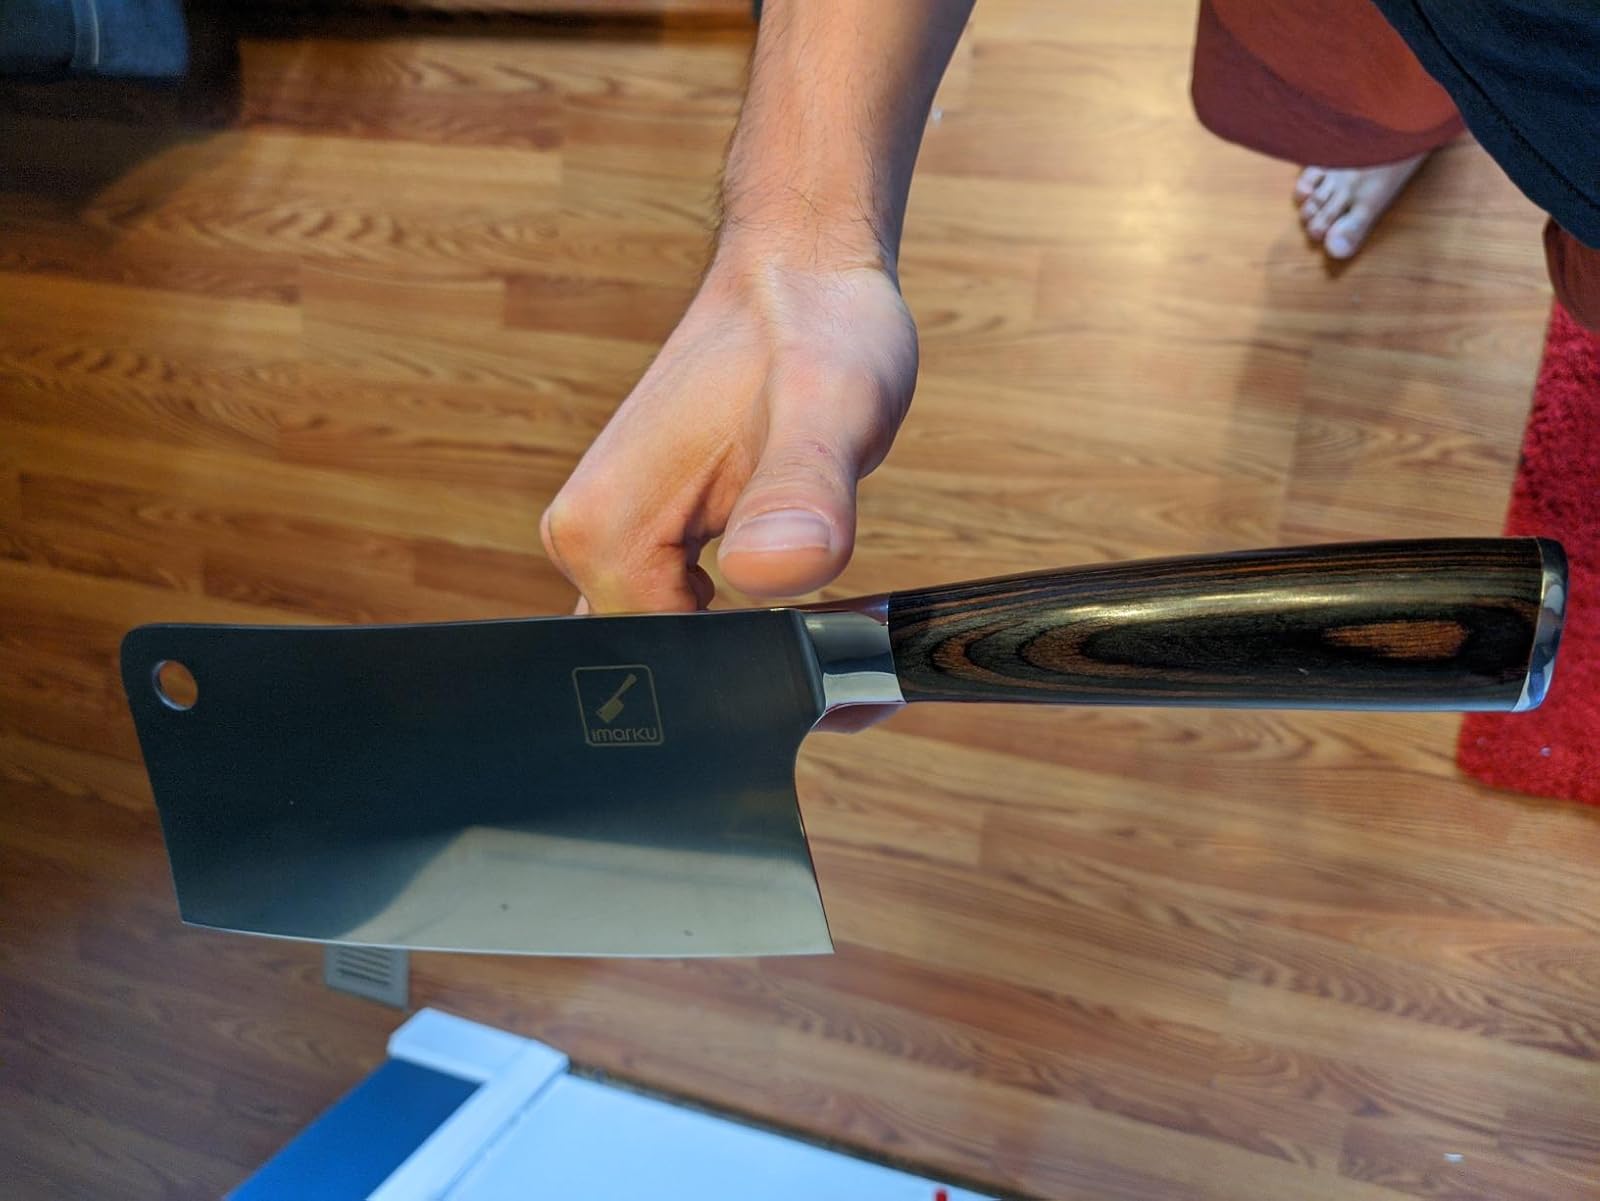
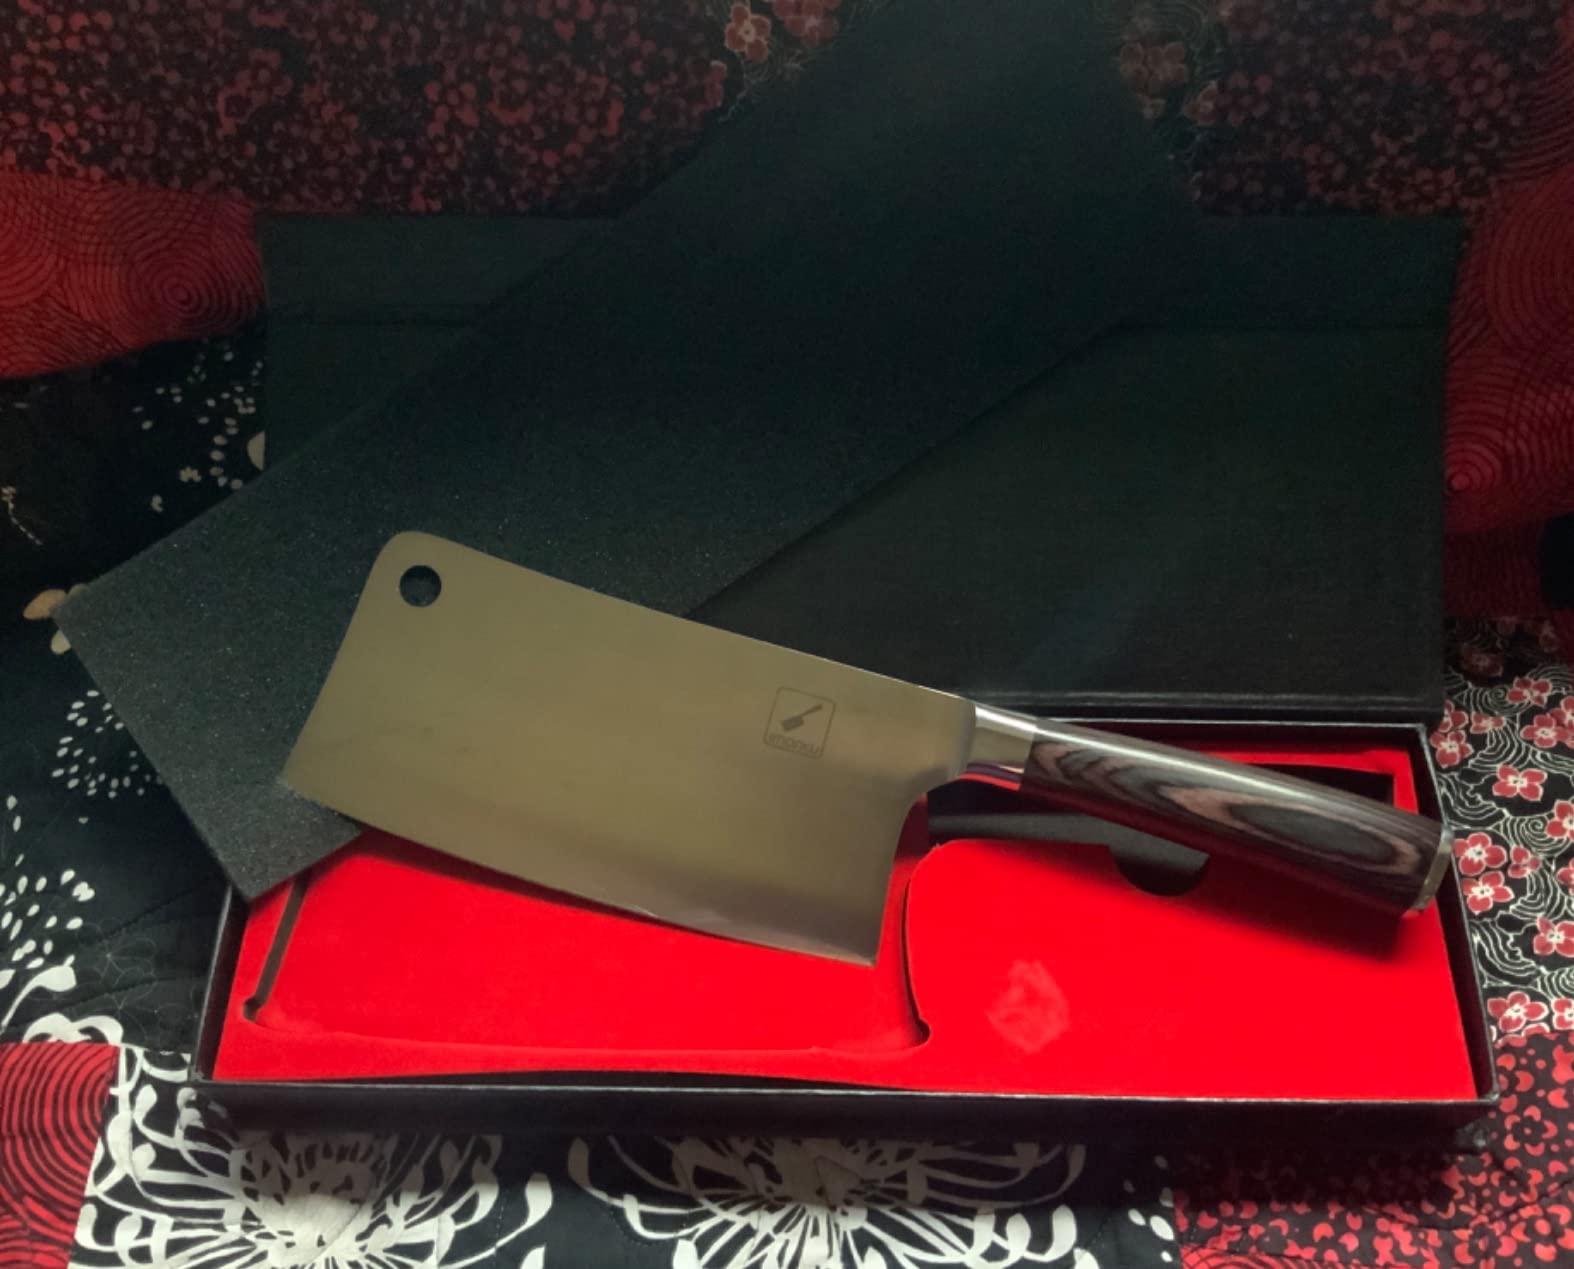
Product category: items_knife
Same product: yes